Economy of Jamaica

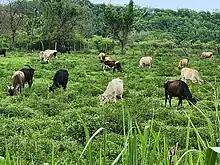
Cows Grazing, Saint Ann Parish 2023

Pastures form a good percentage of the land in Jamaica. Many properties specialise in cattle rearing. Livestock holdings include 400,000 head of cattle, 440,000 goats and 180,000 pigs. Dairying has increased since the erection of a condensed milk factory at Bog Walk in 1940. Even so, the supply of dairy products is not enough for local requirements and there are large imports of powdered milk, butter and cheese.